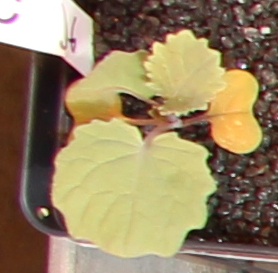
Label: Canola